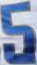
Number: 5